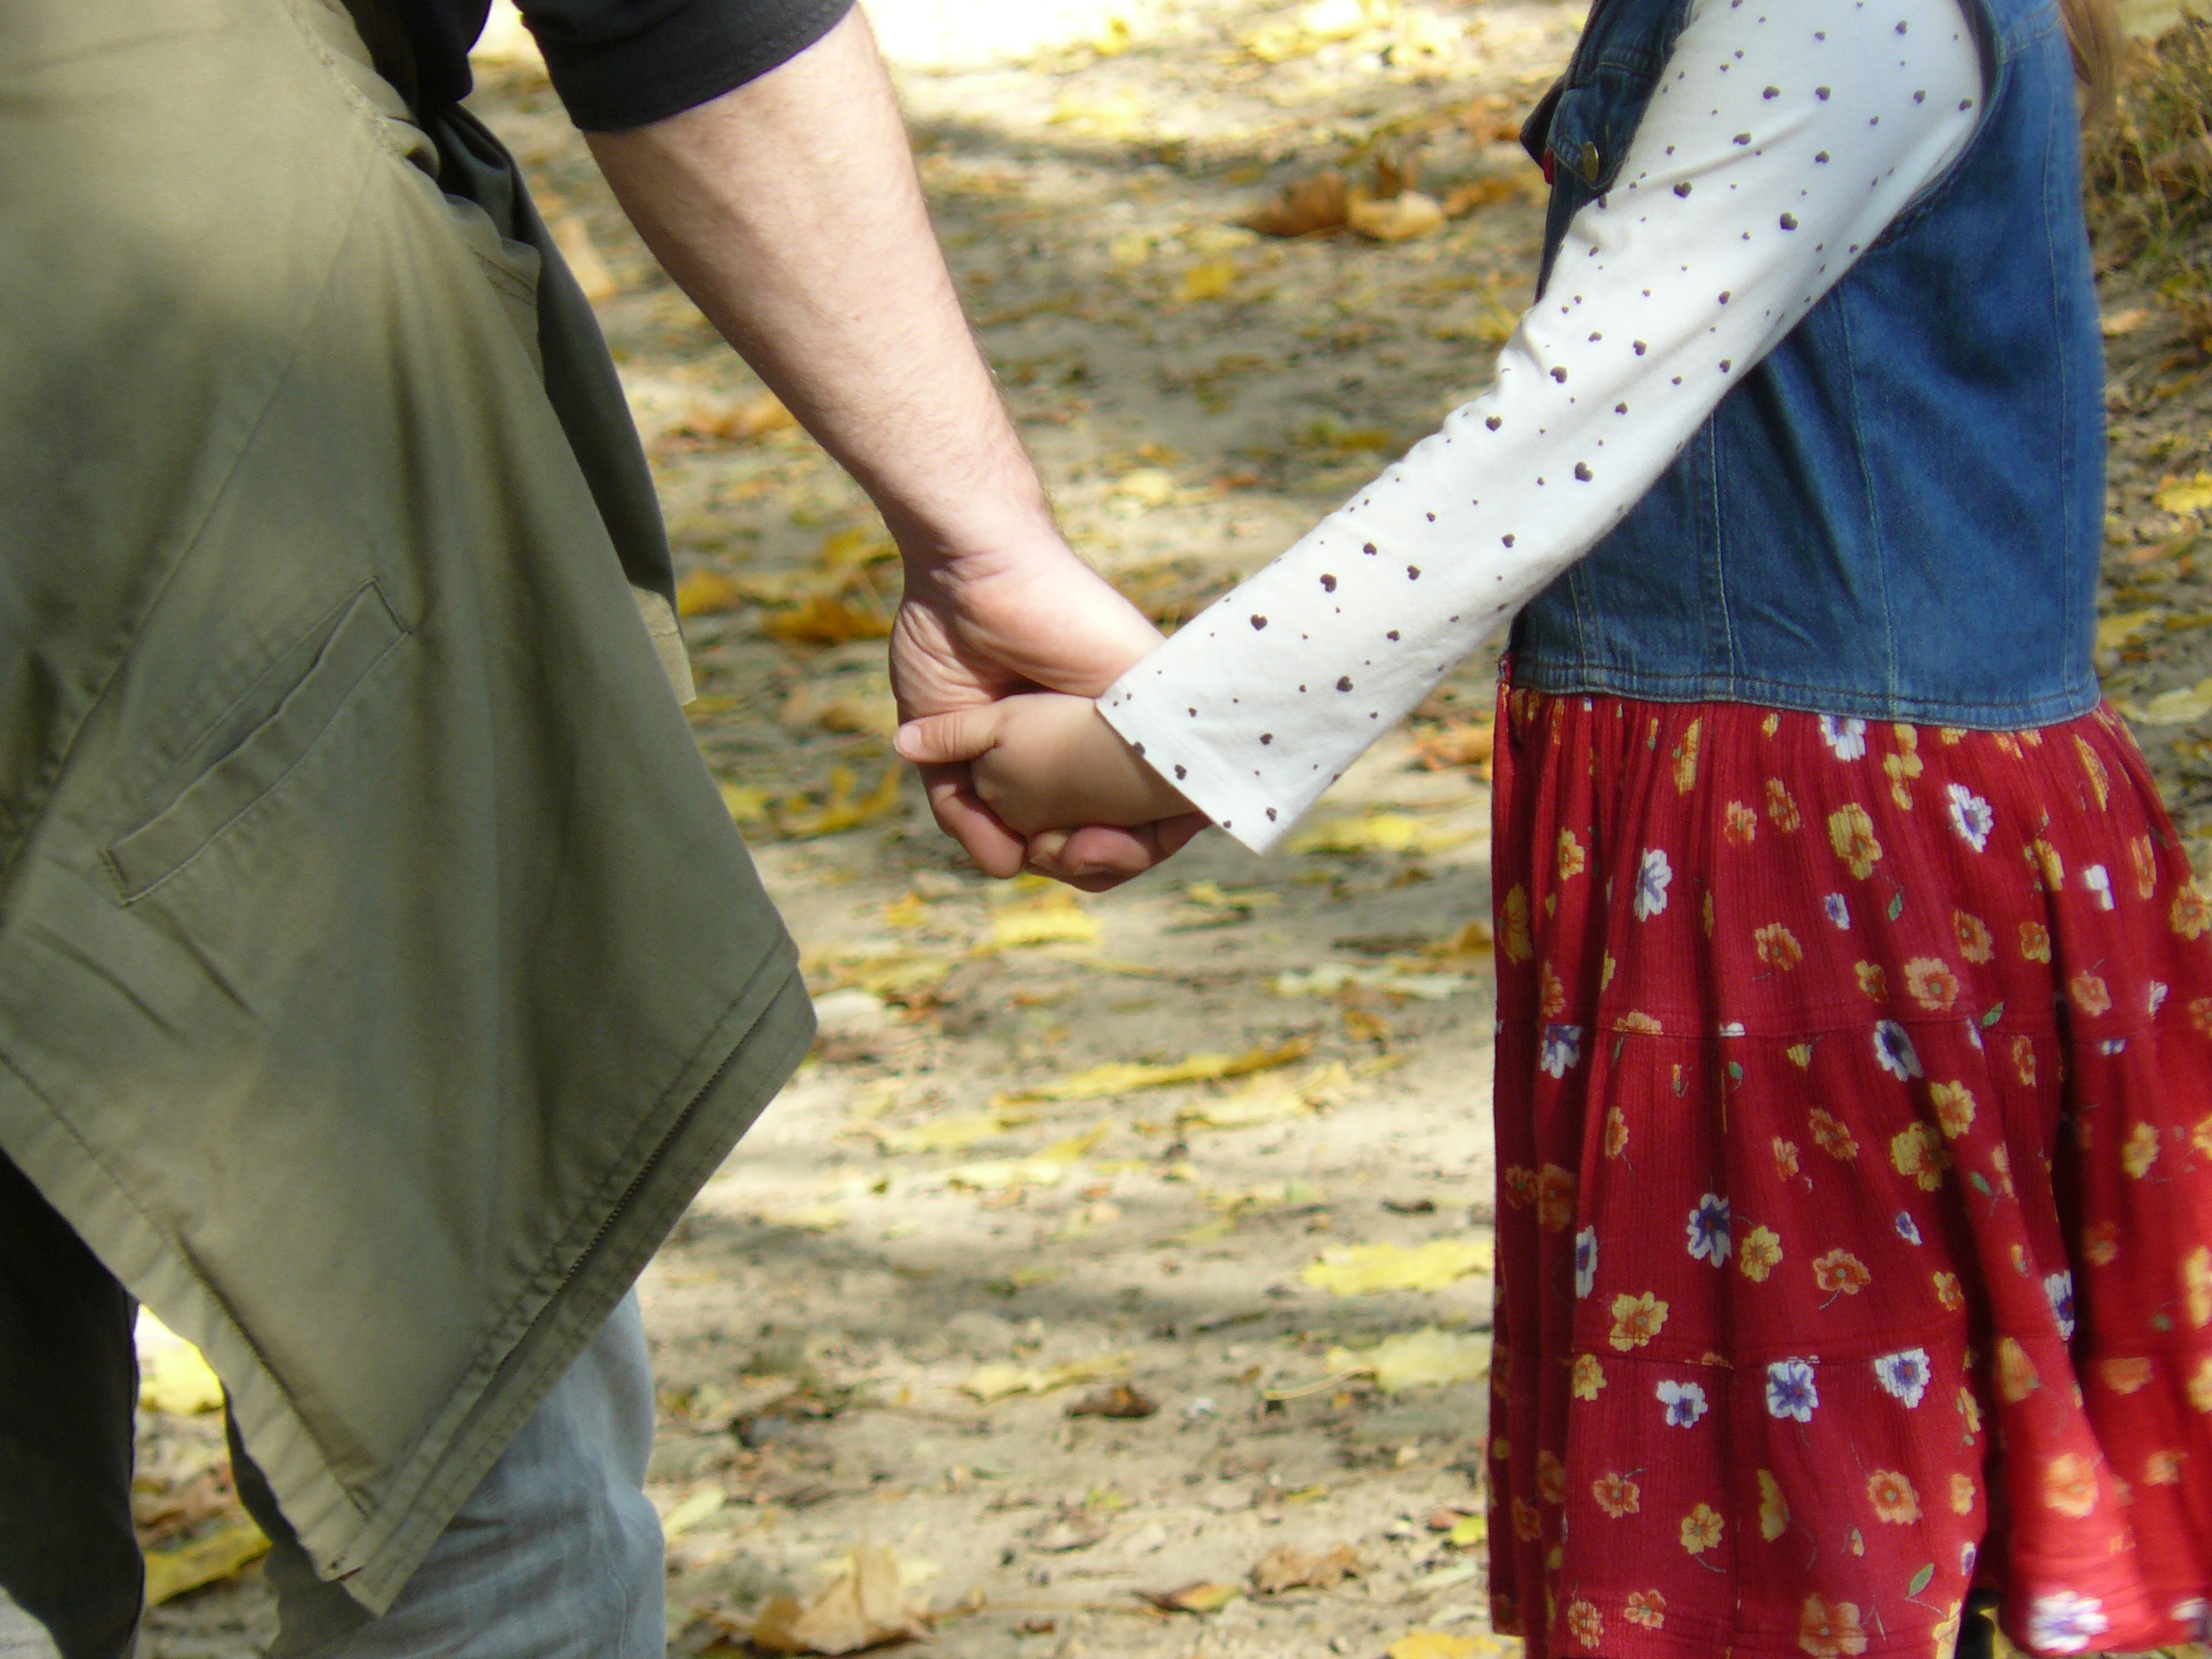
kid, love, pattern, spring, father, child, care, fashion, clothing, together, childhood, parent, family, design, togetherness, daughter, abdomen